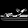
Label: Sandal